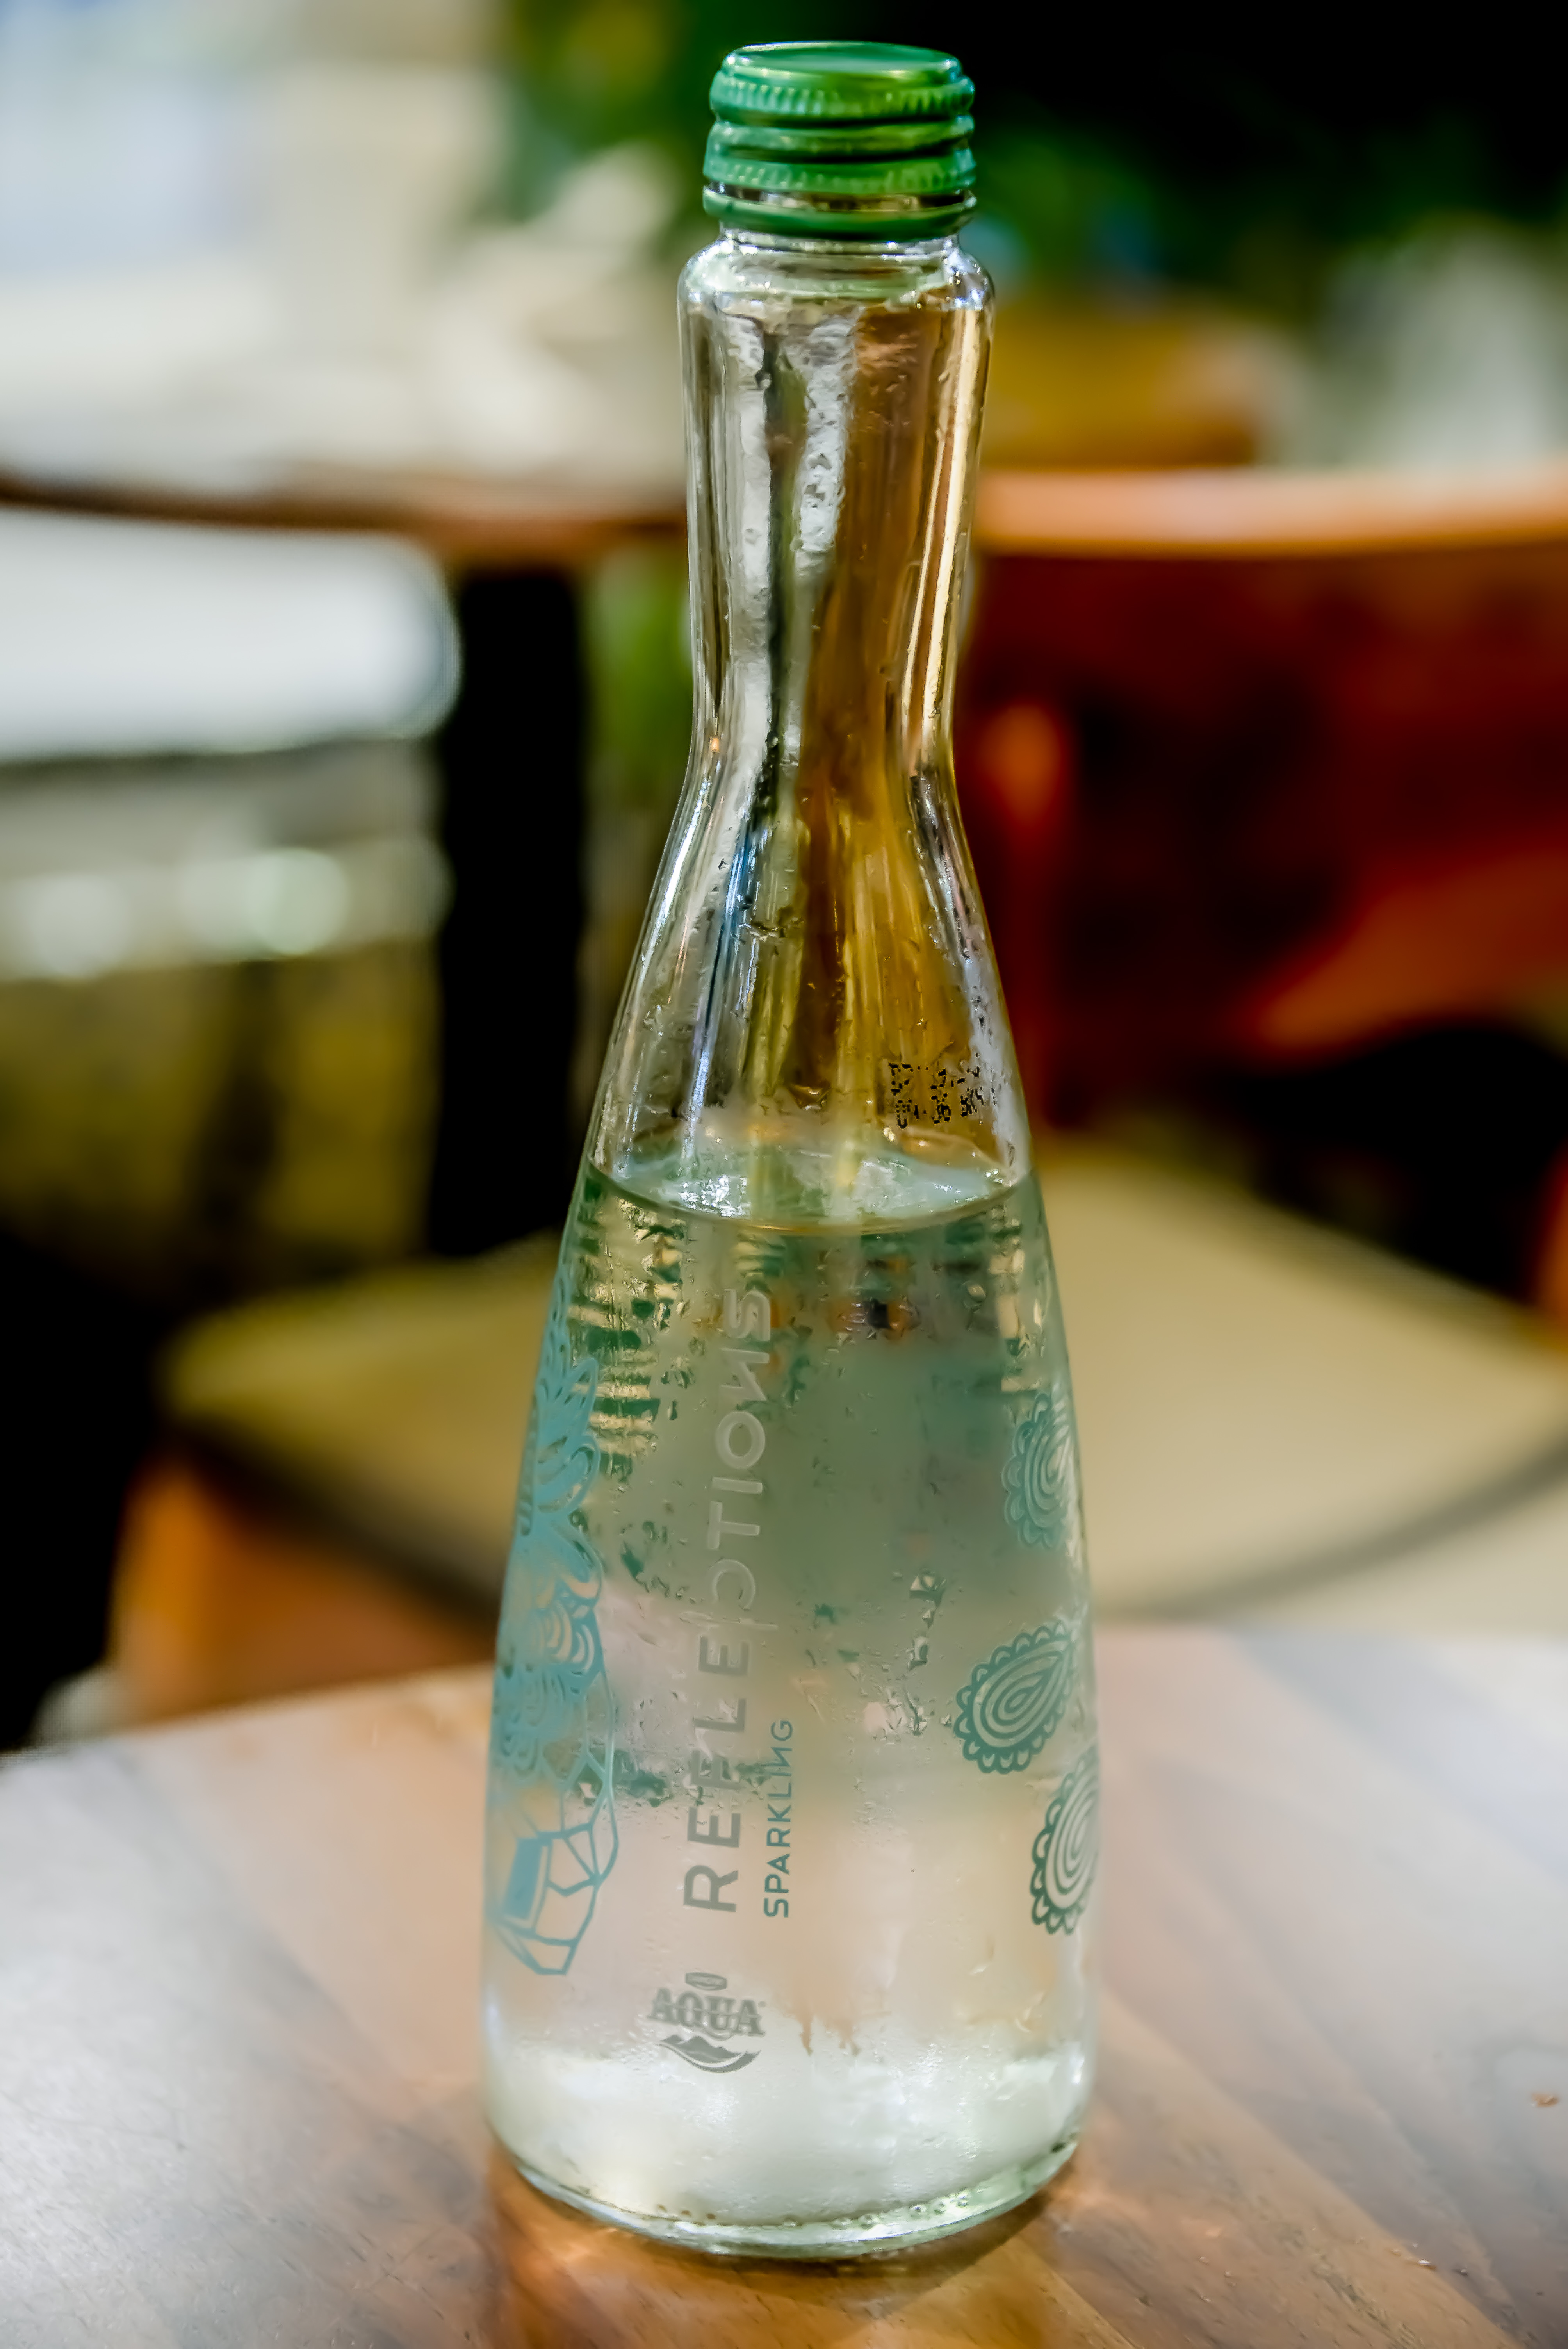
bottle, glass bottle, drink, liqueur, drinkware, plastic bottle, glass, mason jar, distilled beverage, tableware